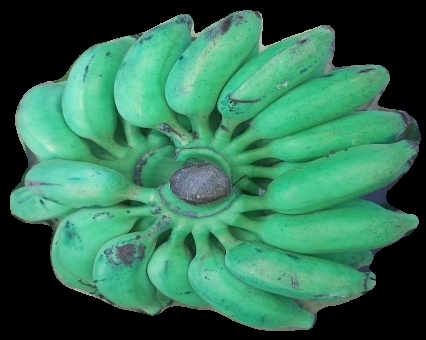
Variety: elakki-bale
Grade: grade3